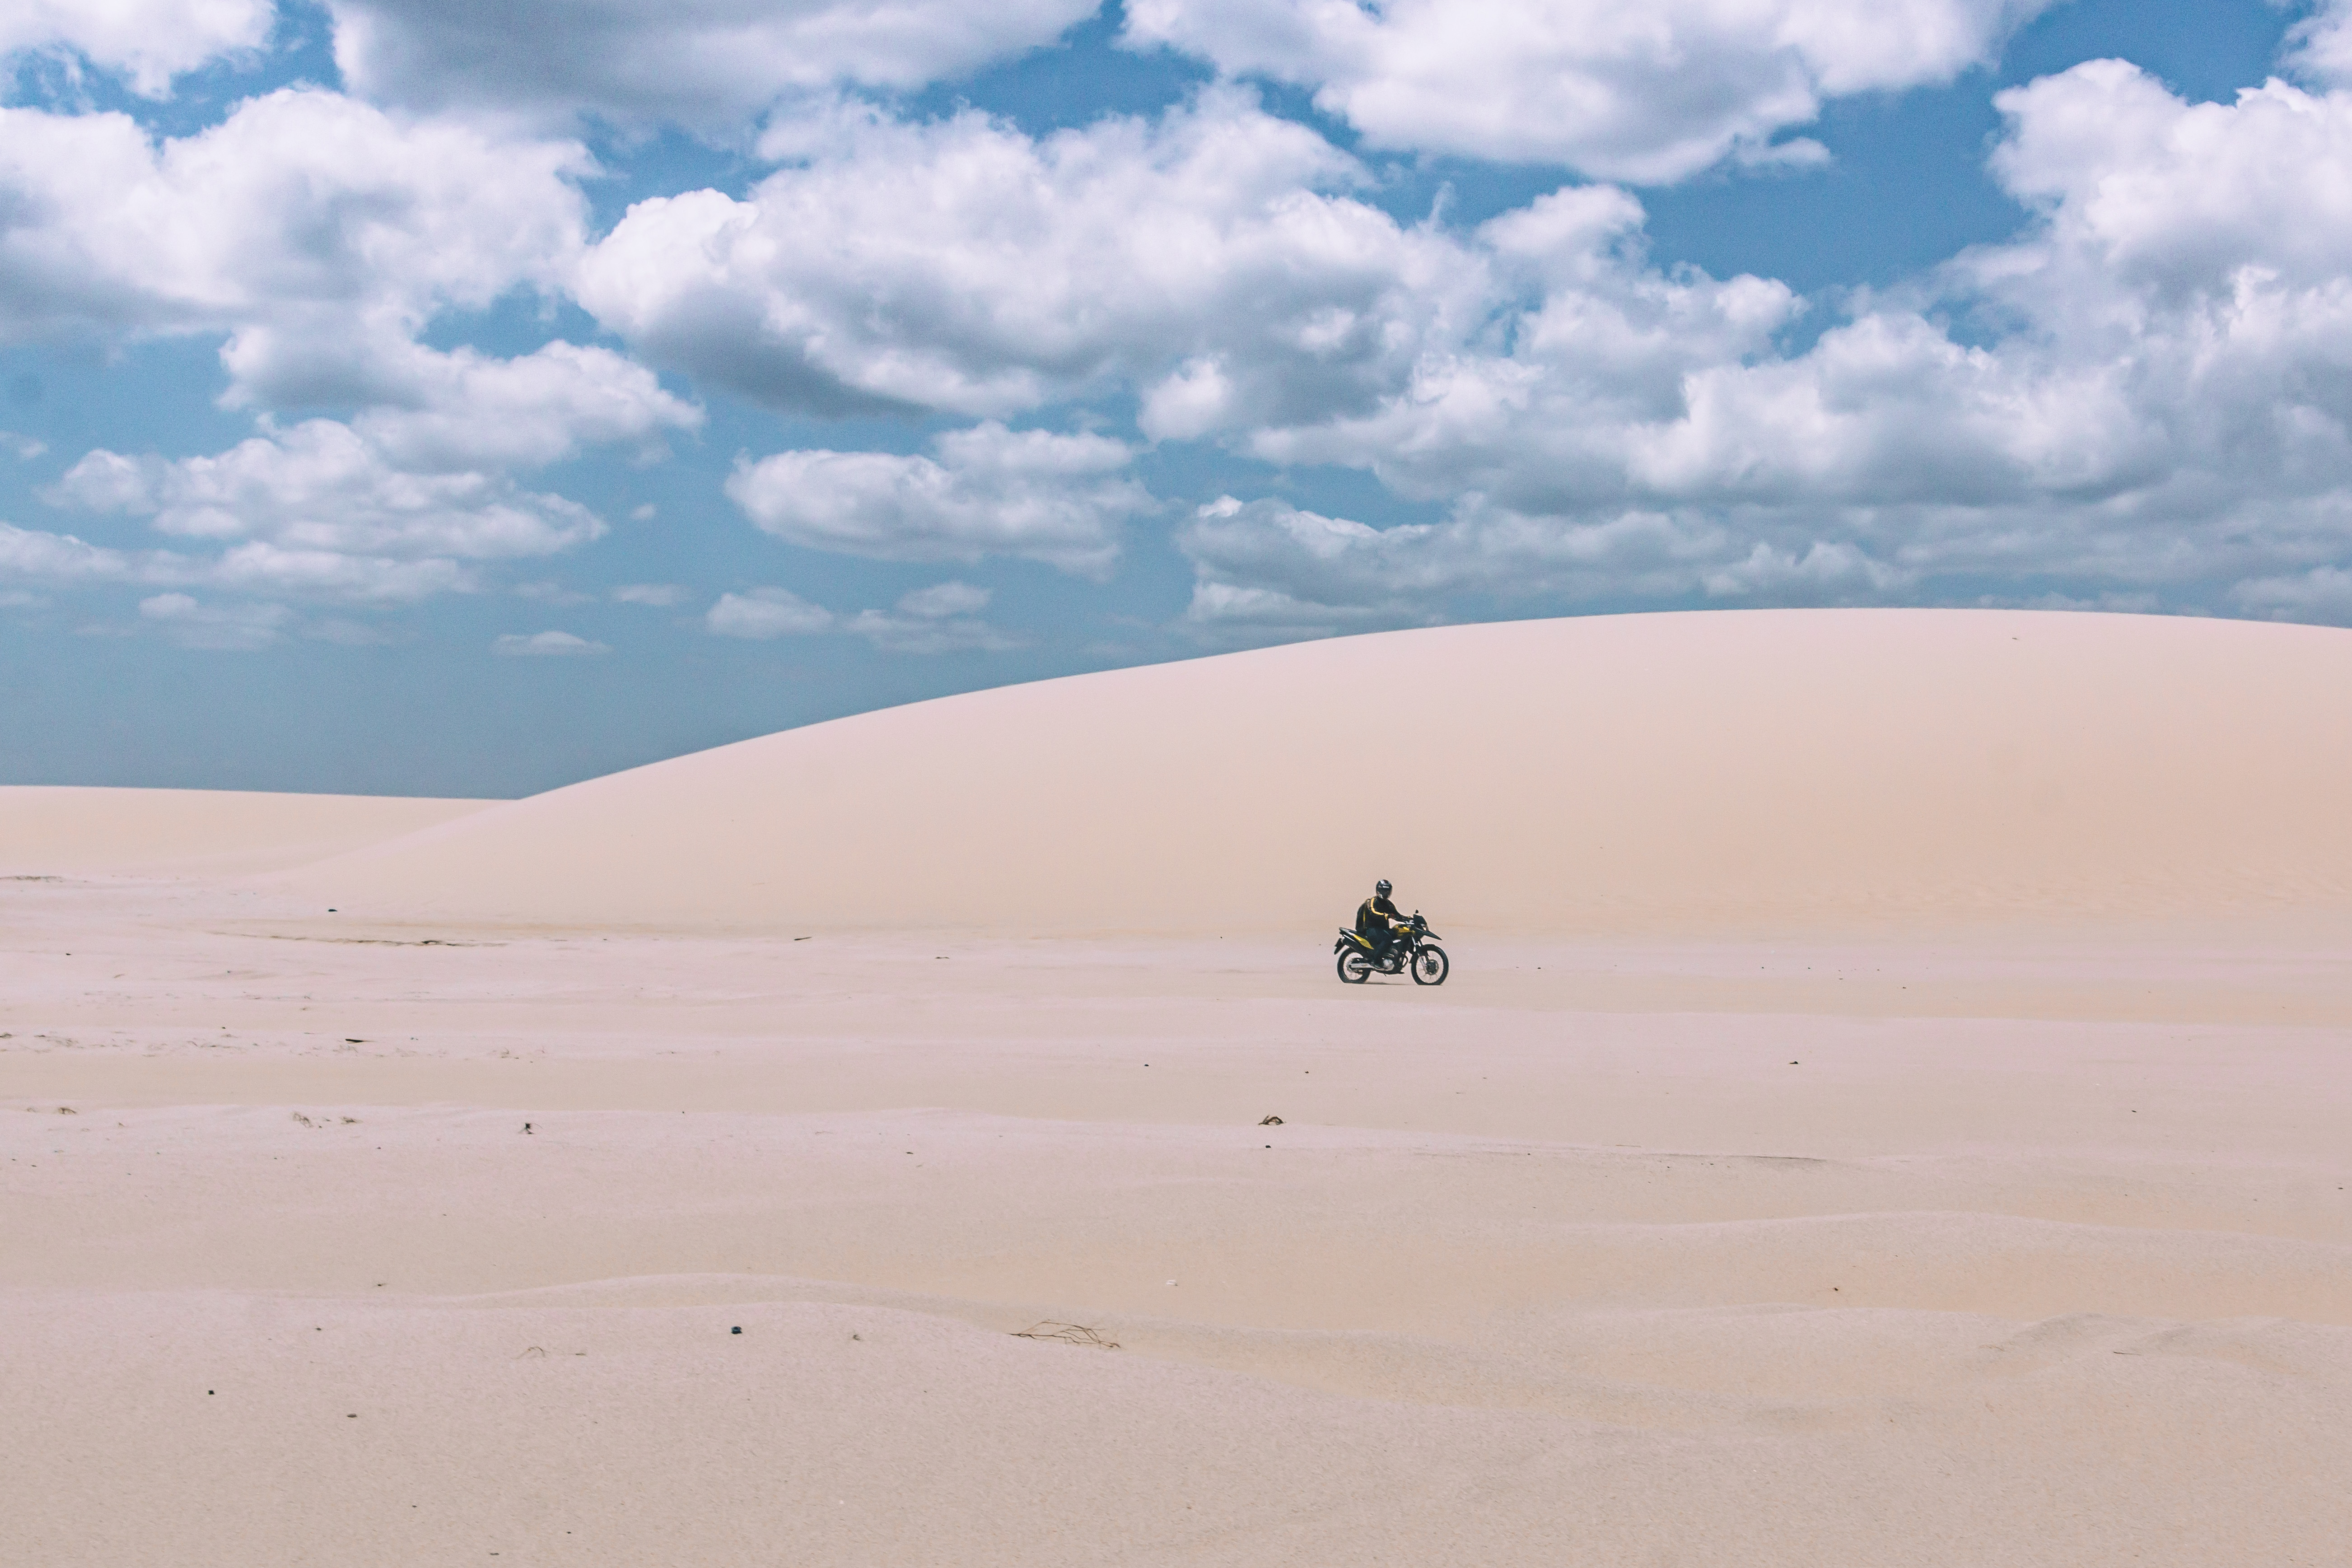
landscape, sand, desert, dune, lake, plain, grassland, plateau, habitat, ecosystem, landform, erg, natural environment, geographical feature, aeolian landform